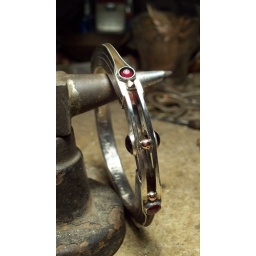
Bracelet in silver and 4 garnet stones